Serpent's Lair

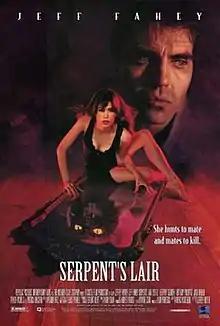
Theatrical release poster

Serpent's Lair is a 1995 American horror film directed by Jeffrey Reiner and starring Jeff Fahey, Lisa Barbuscia, Patrick Bauchau, and Anthony Palermo. The film premiered on 19 October 1995 in the Hamptons Film Festival. The plot concentrates on a young man who is seduced by an evil succubus intent on destroying his marriage and killing him.